The Gathering (band)

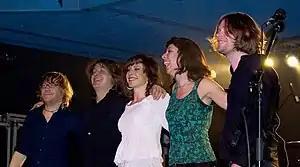
Budapest concert, 31 January 2010

The Gathering are a Dutch rock band formed in Oss, North Brabant in 1989. The band's lineup currently consists of founding brothers René Rutten (guitars) and Hans Rutten (drums), Silje Wergeland (lead vocals), Hugo Prinsen Geerligs (bass) and Frank Boeijen (keyboards).